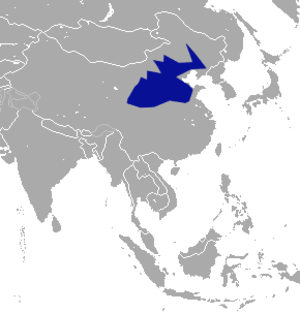
Scaptochirus moschatus est une espèce de Mammifères de la famille des Talpidés et la seule du genre monotypique Scaptochirus. Il s'agit d'une taupe asiatique, endémique de Chine.